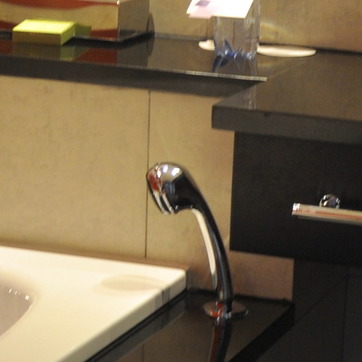
Material: metal